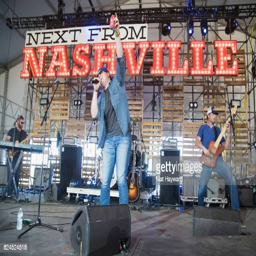
person performs on stage during festival in politician